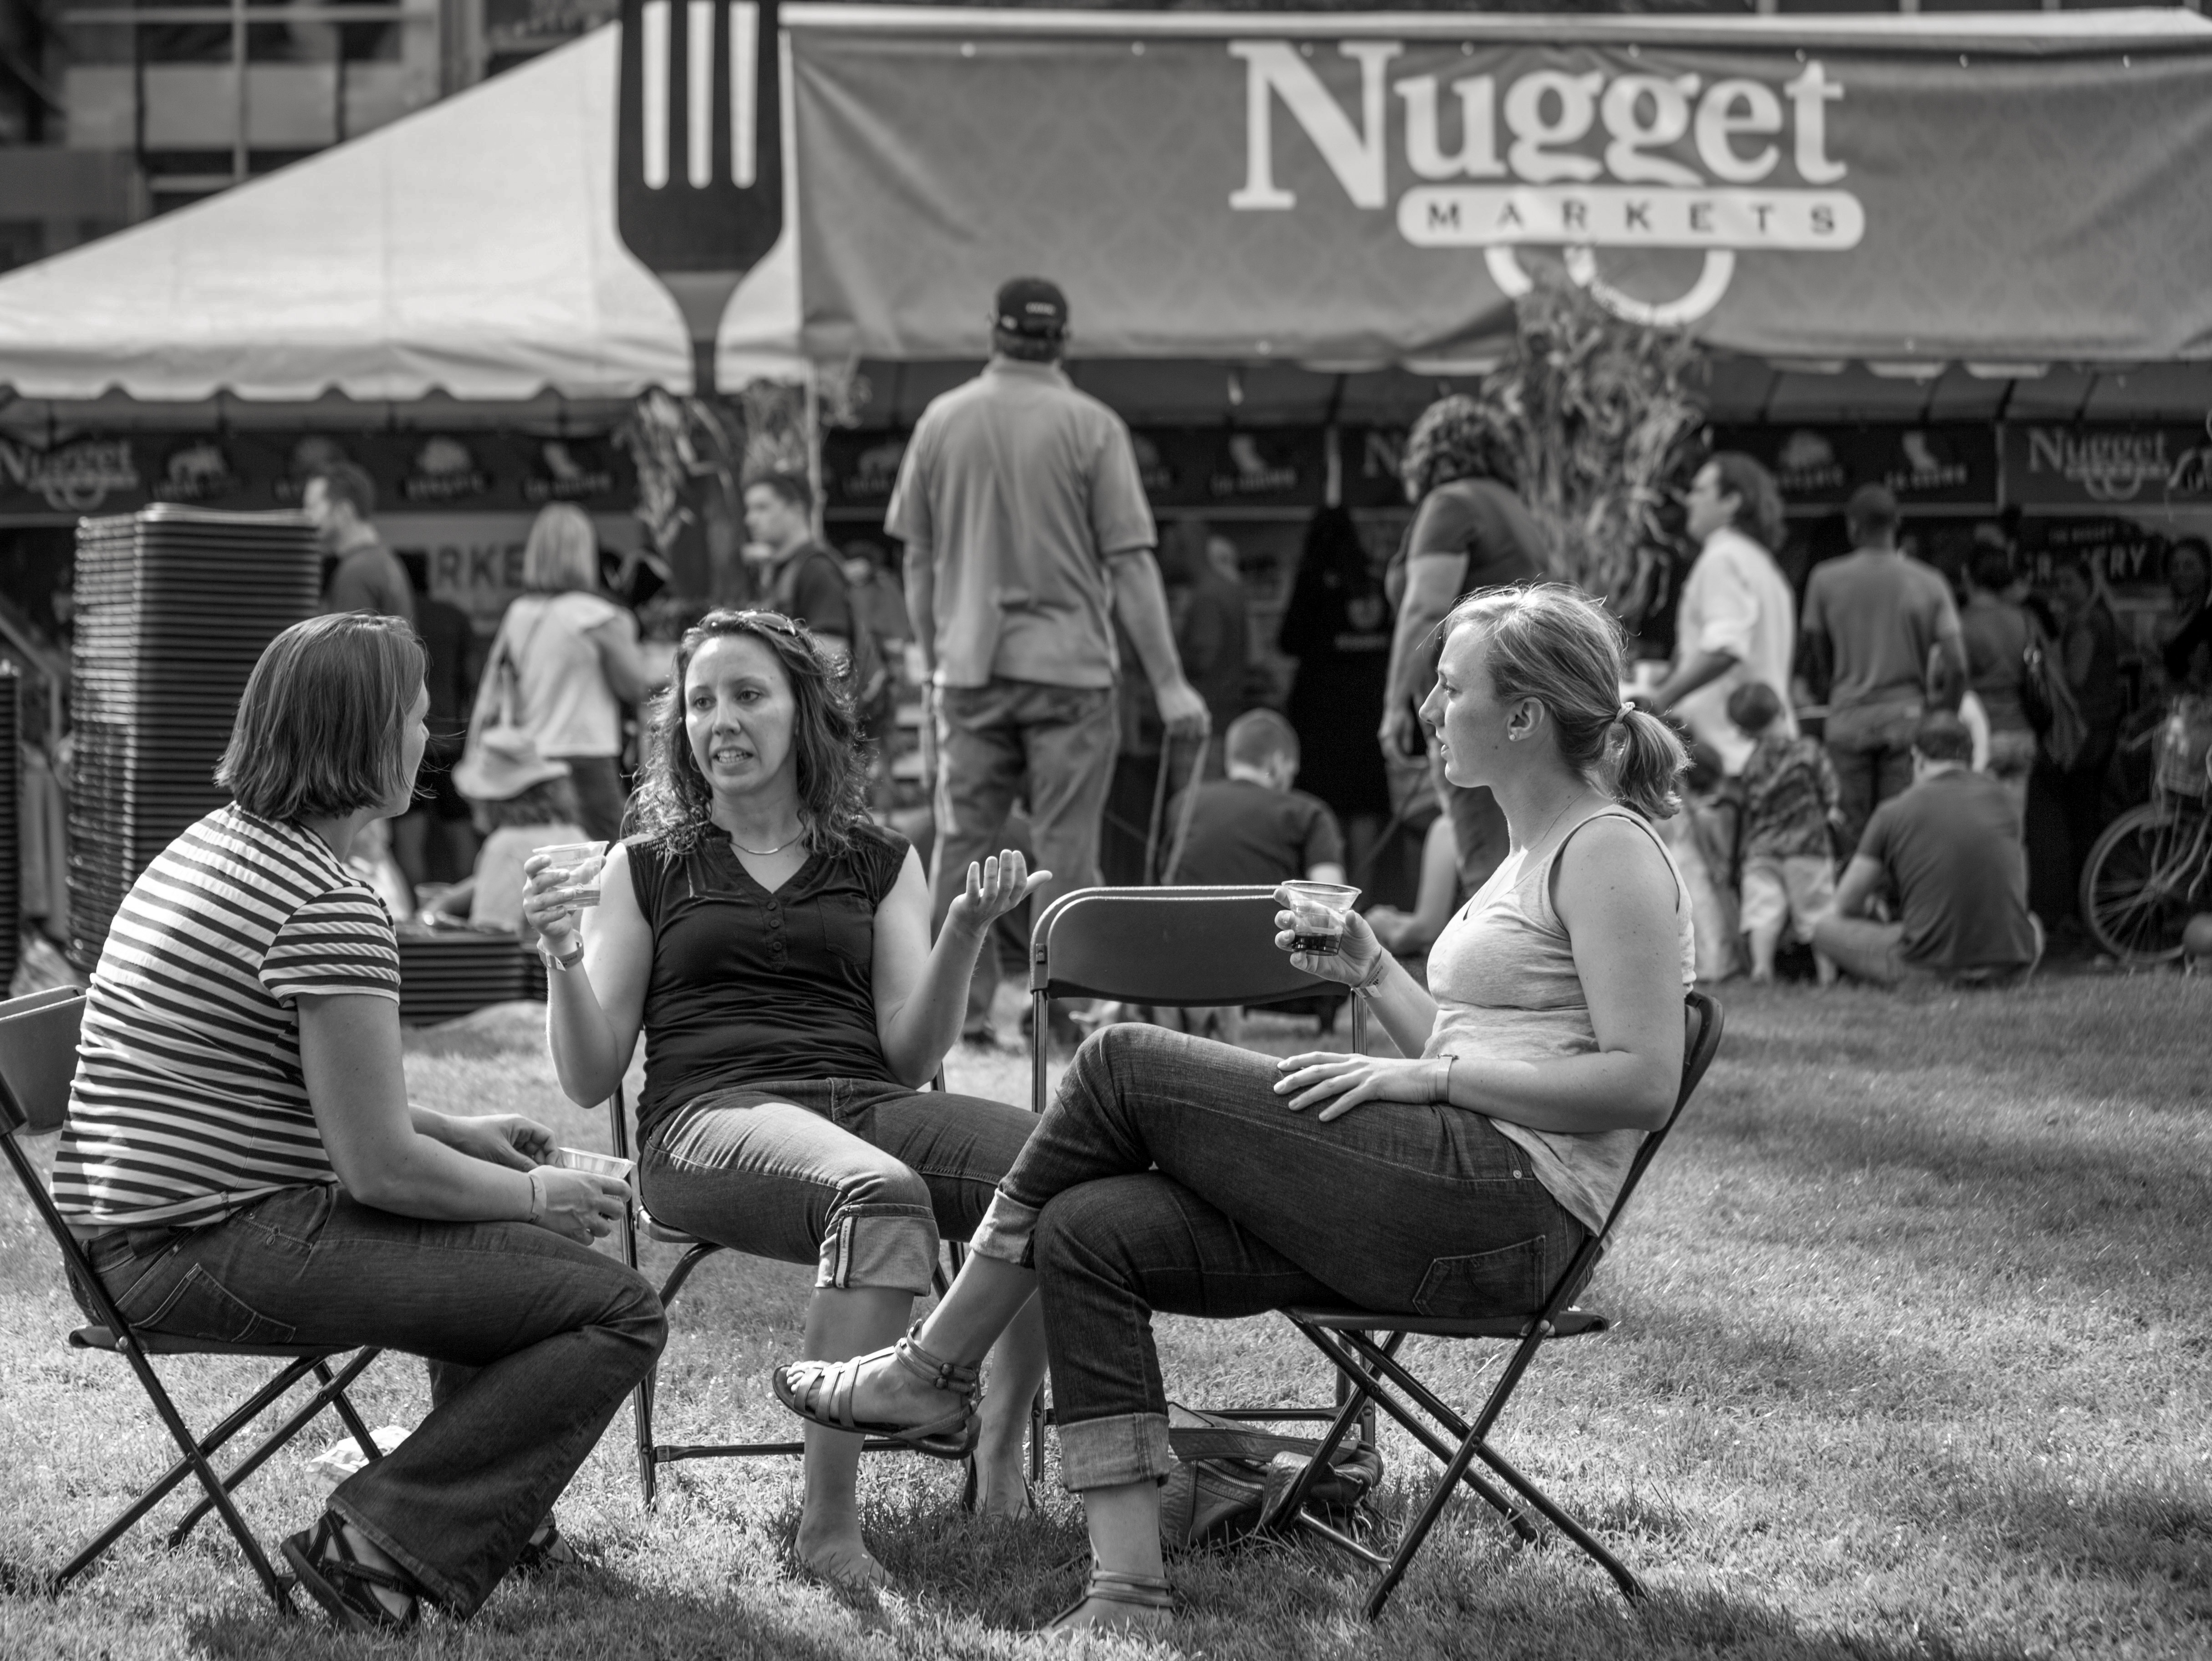
black and white, people, street, crowd, sitting, monochrome, bw, capitolmall, sacramento, farmtofork, farmtoforkweek, monochrome photography, human positions